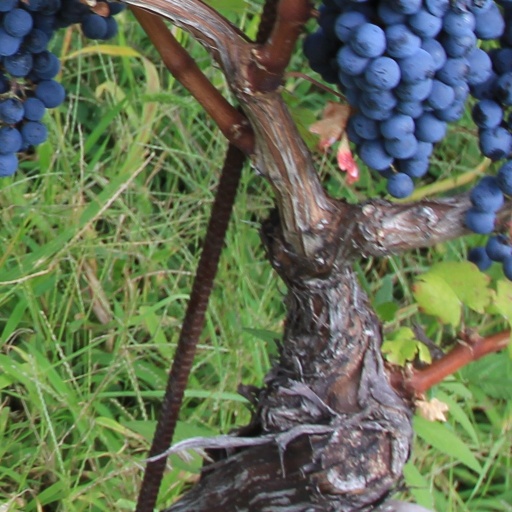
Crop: grape